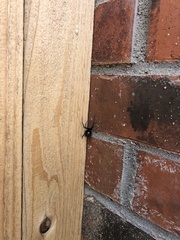
Species: Lactrodectus_hesperus